Yahgan people

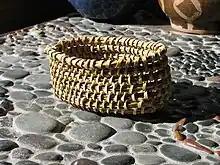
A traditional Yahgan basket, woven with smoked "Juncus effusus" by Abuela Cristina

Mateo Martinic, in "Crónica de las tierras del sur del canal Beagle," asserts that there were five groups of Yahgan people: